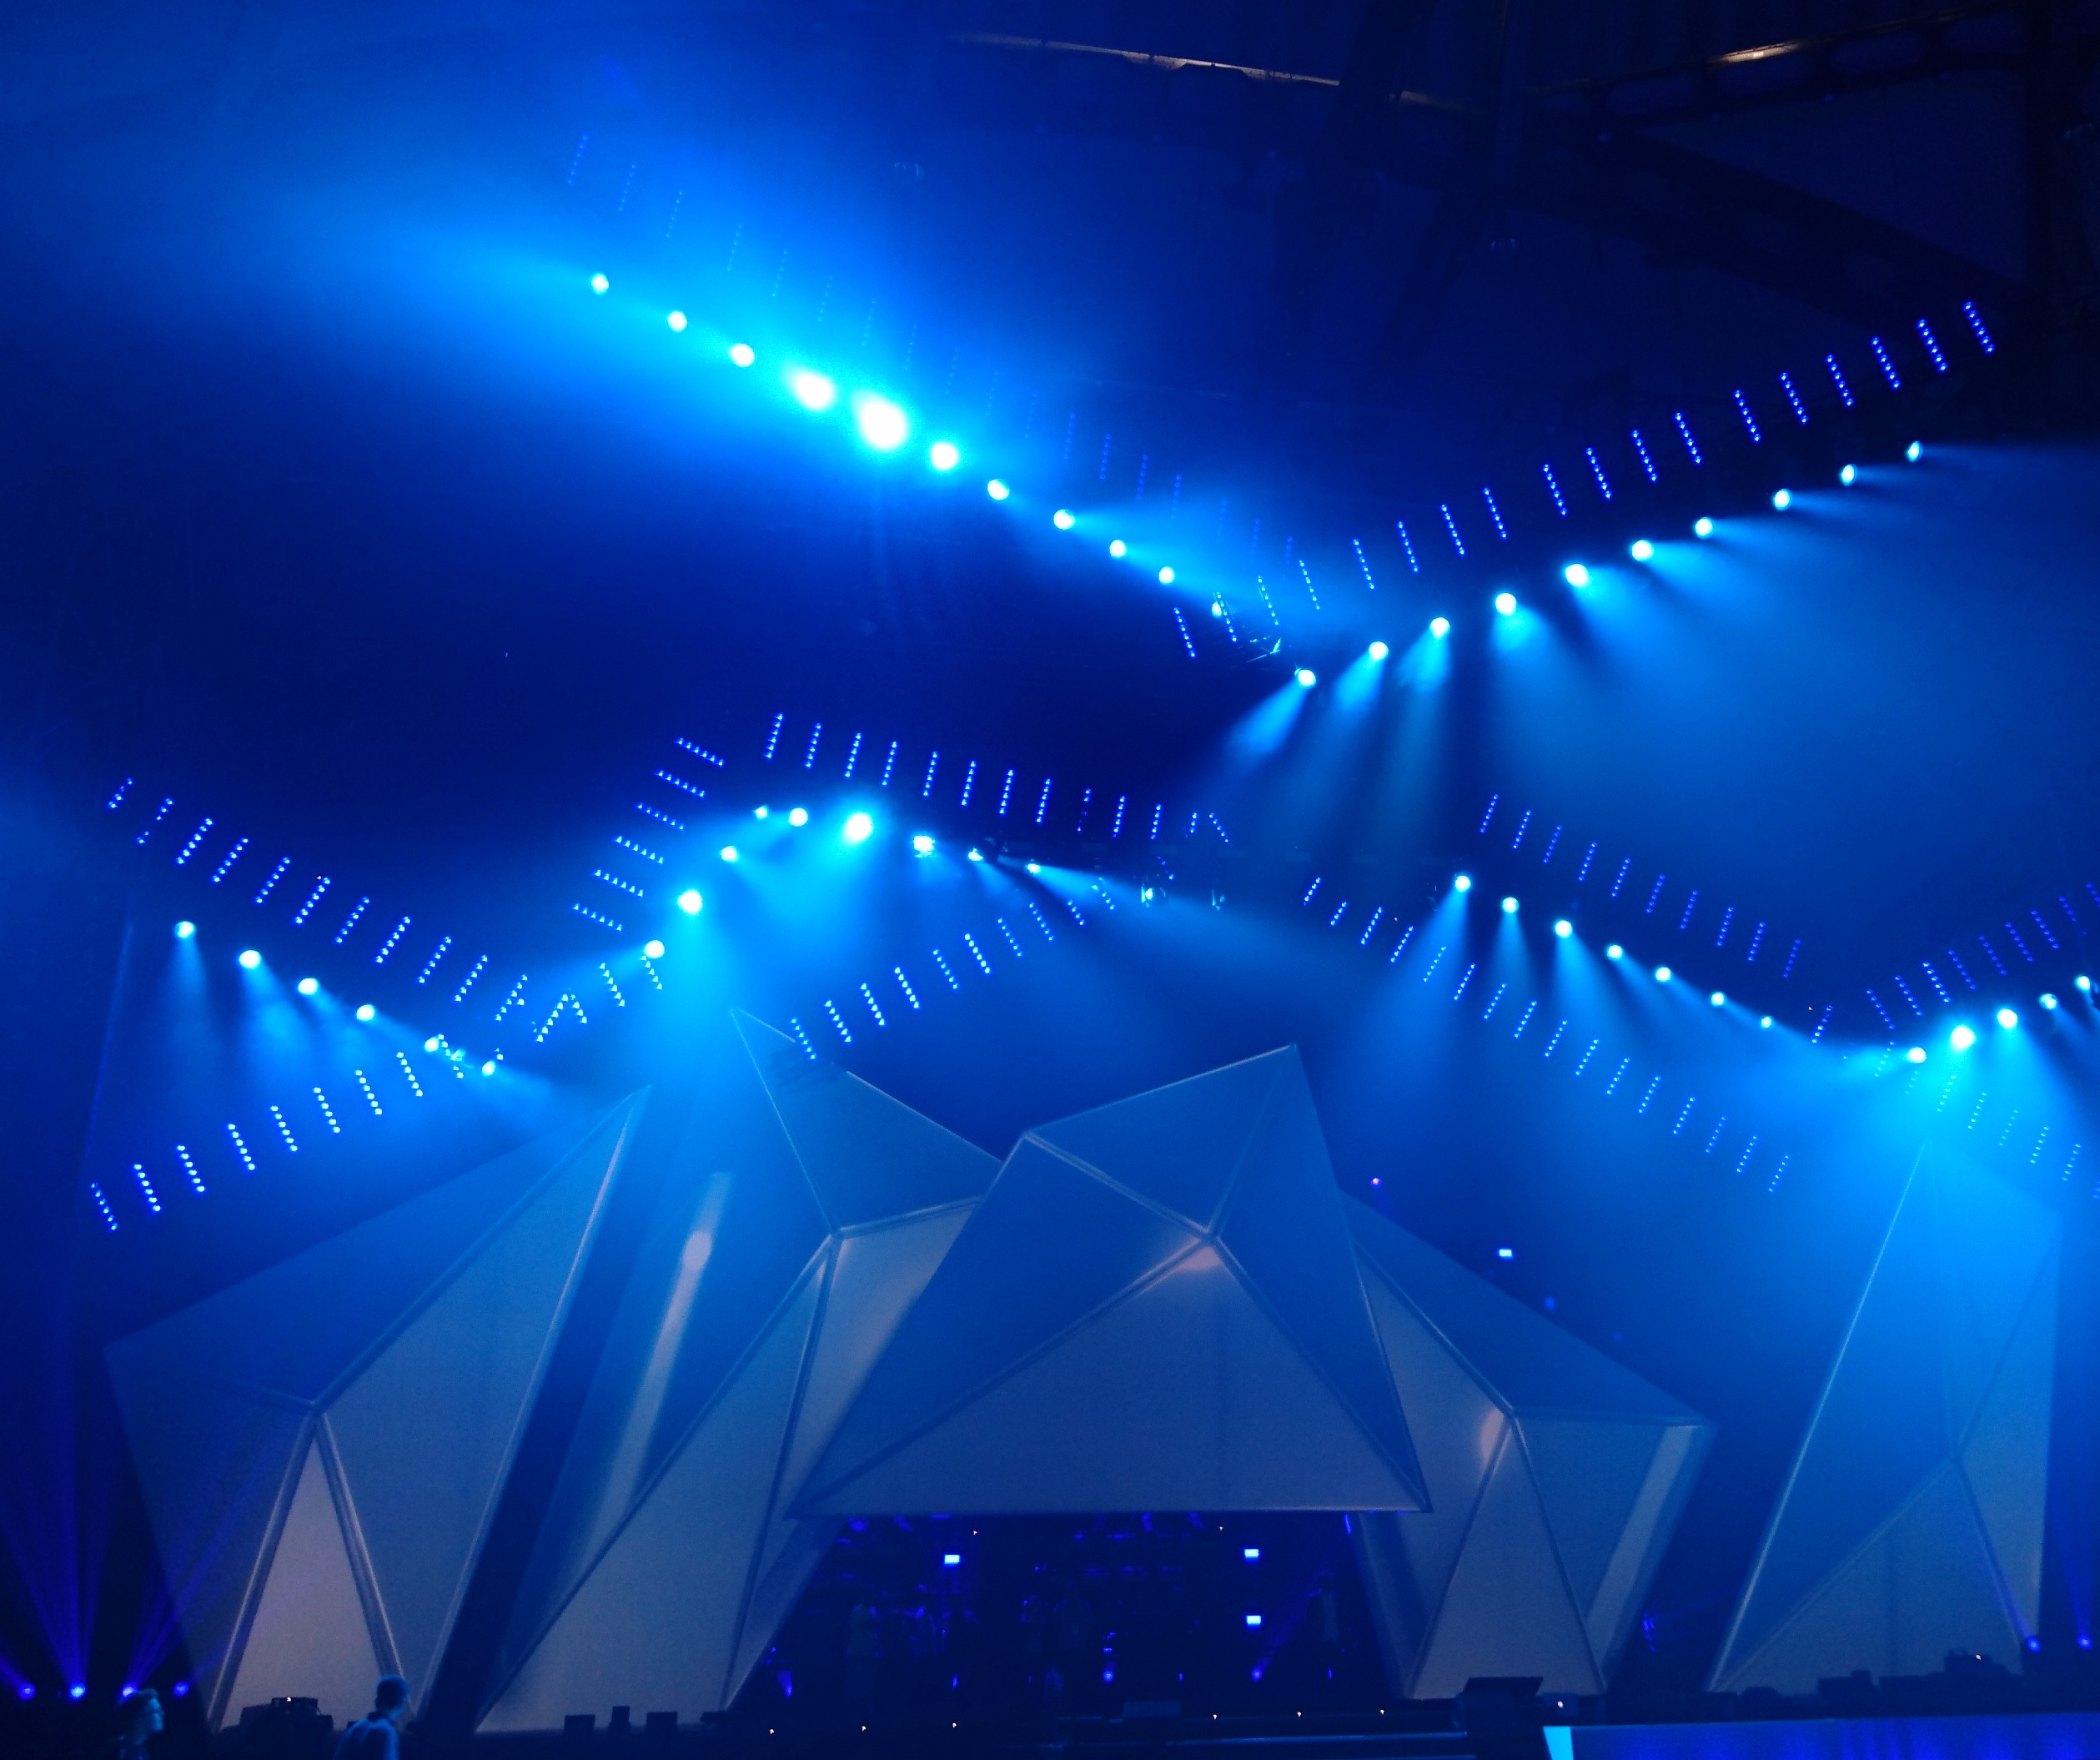
music, concert, lightshow, stage, performance, disco, rock concert, music venue